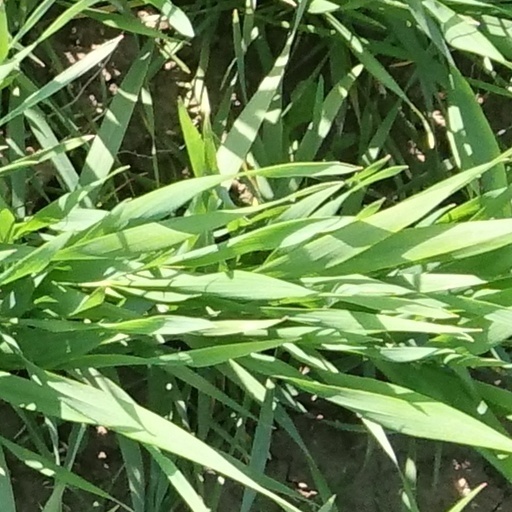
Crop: wheat